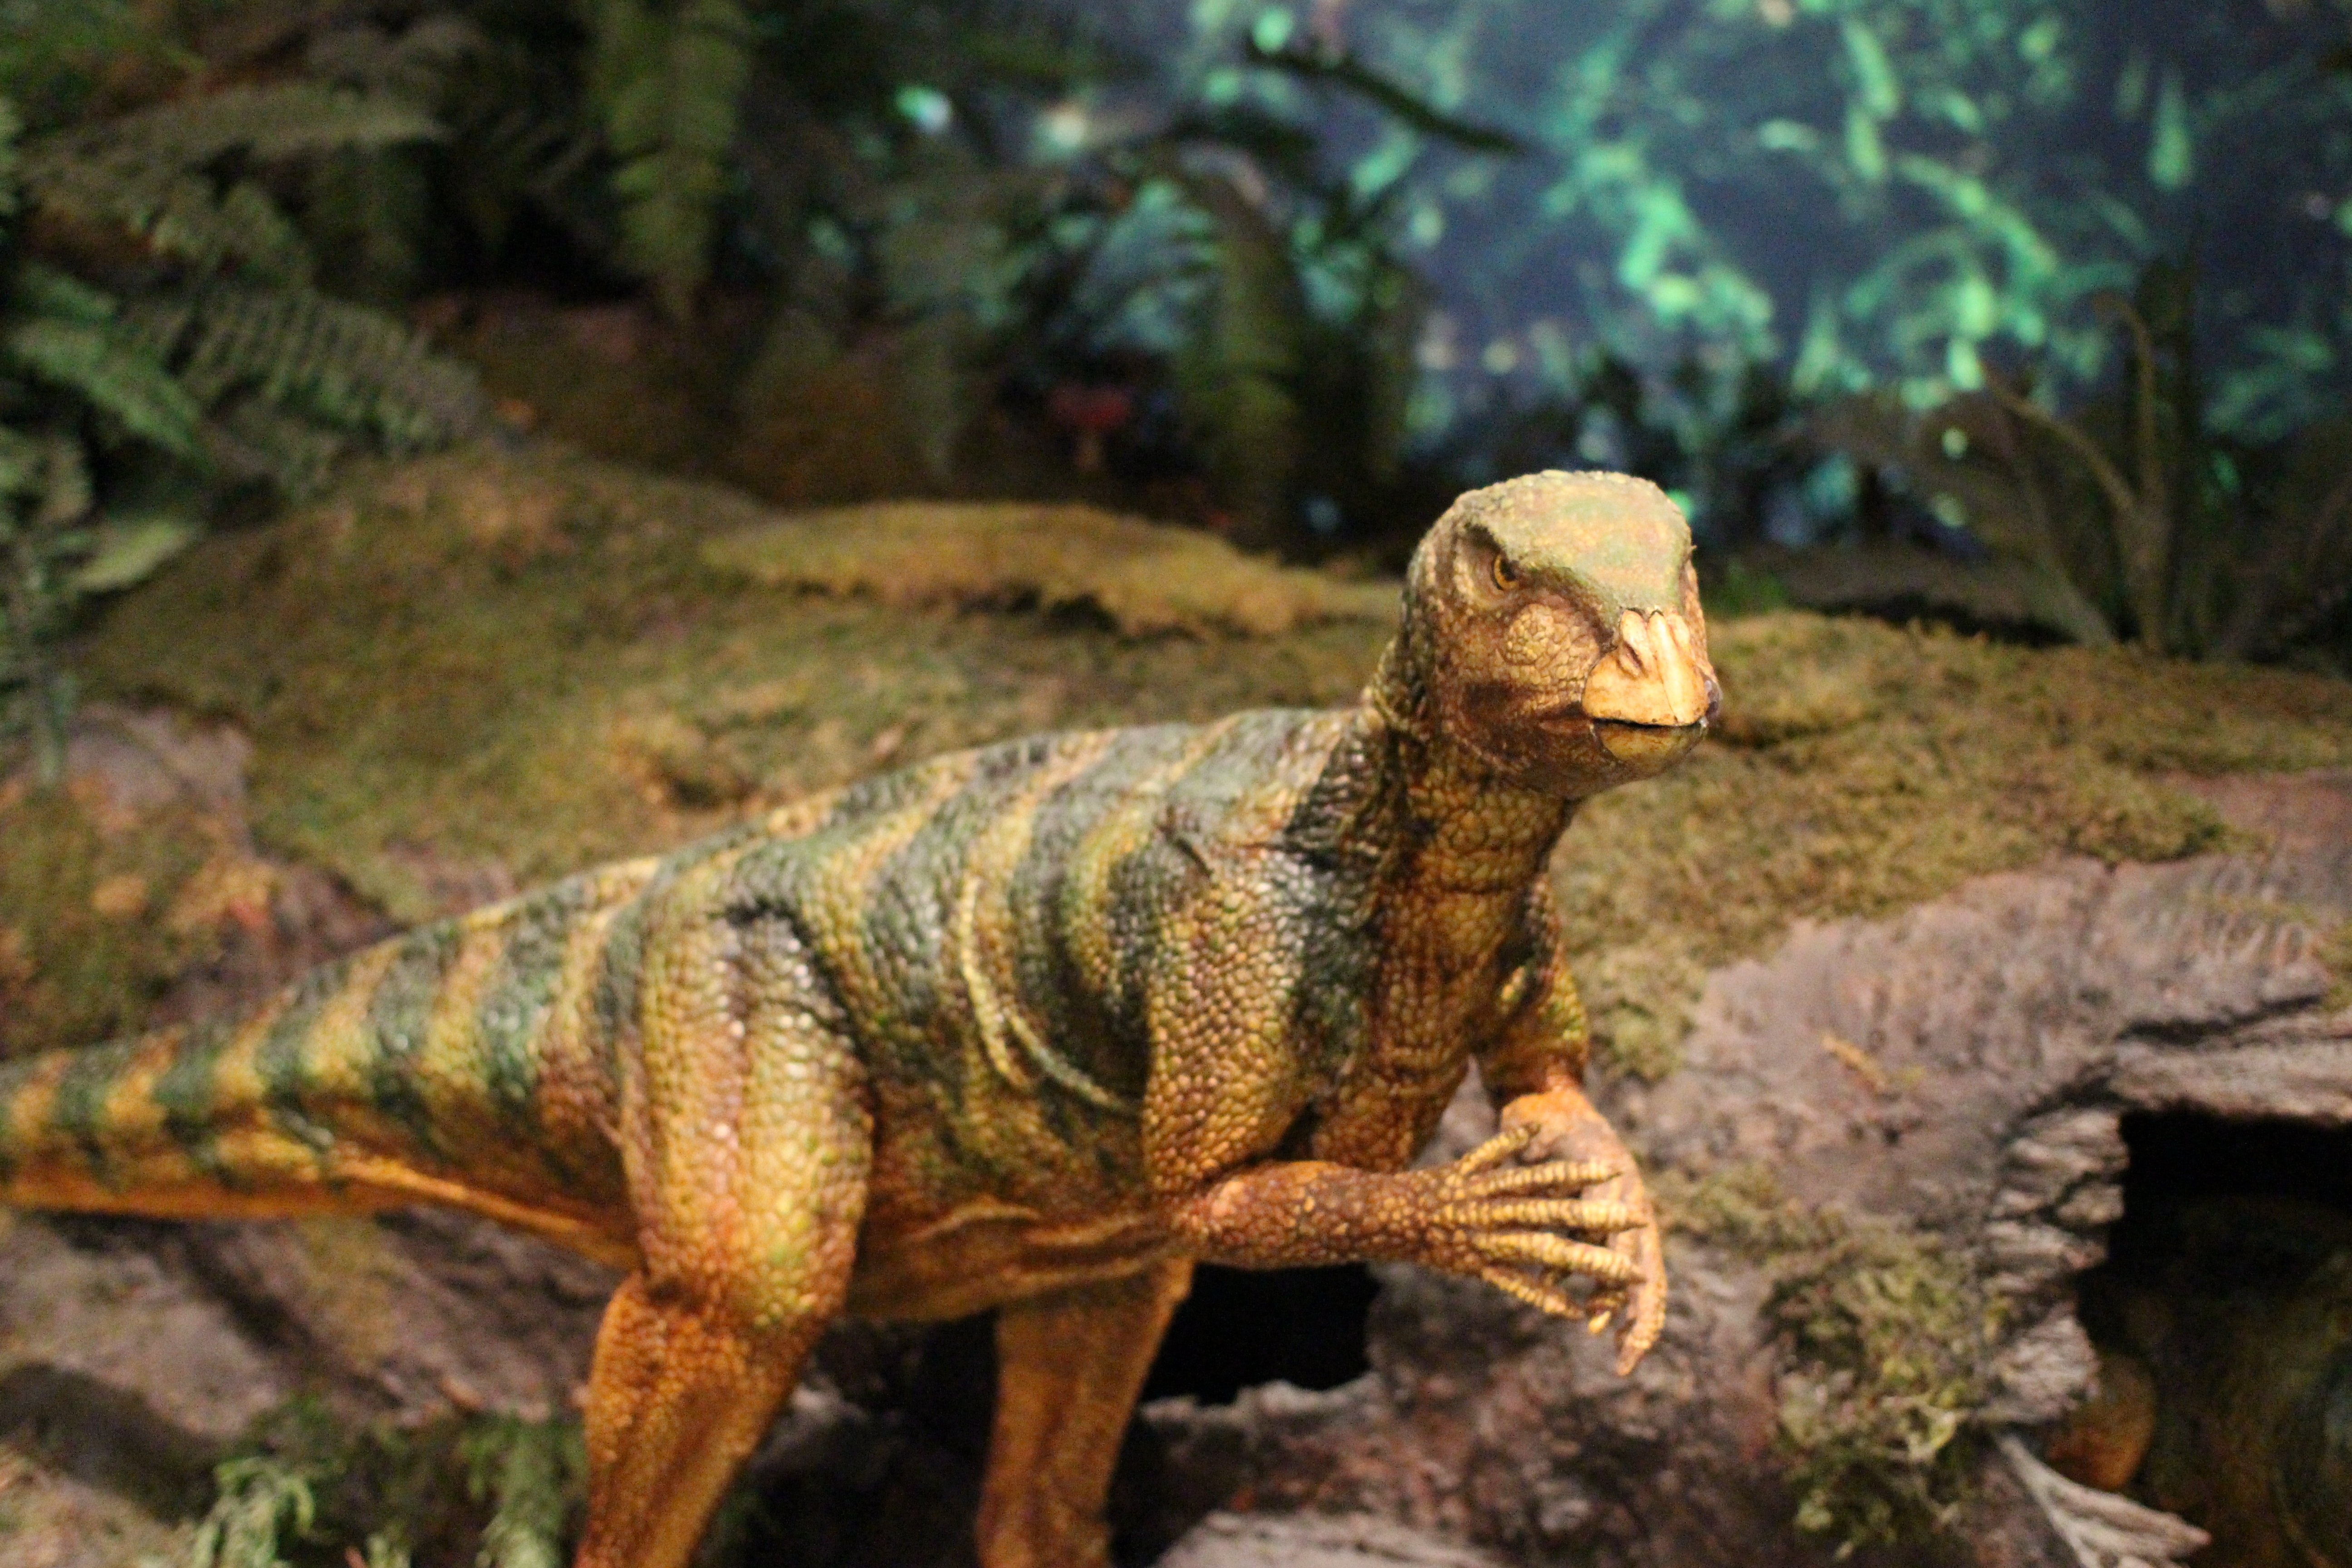
wildlife, zoo, reptile, iguana, fauna, lizard, dinosaur, iguania, jurassic, agamidae, scaled reptile